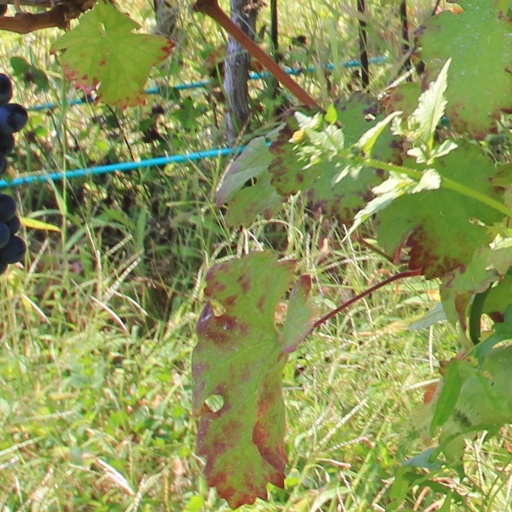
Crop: grape